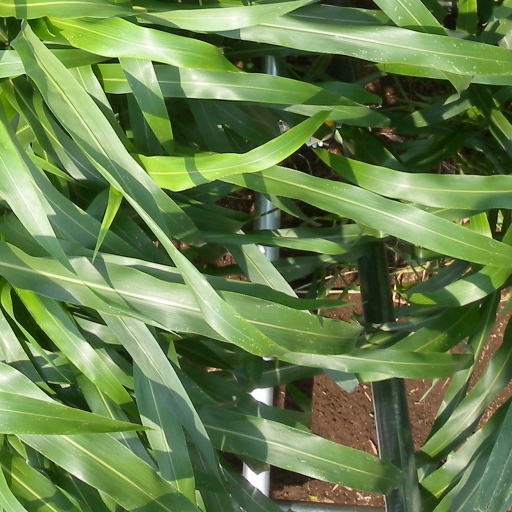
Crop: sorghum